CyberFight Festival 2021

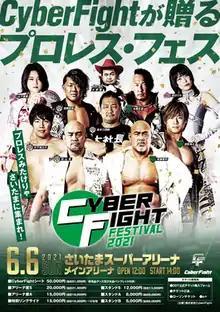
Promotional poster featuring various wrestlers from DDT, Noah, TJPW, and GanPro

CyberFight Festival 2021 was a professional wrestling event promoted by CyberFight for its four brands, DDT Pro-Wrestling (DDT), Pro Wrestling Noah (Noah), Tokyo Joshi Pro Wrestling (TJPW), and Ganbare☆Pro-Wrestling (GanPro). It took place on June 6, 2021, in Saitama, Japan, at the Saitama Super Arena and aired live on CyberFight's streaming service Wrestle Universe where it also featured English commentary.